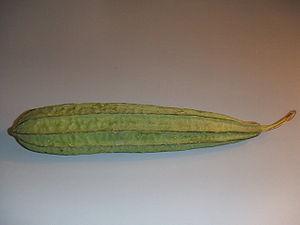
La cuisine thaïlandaise, bien que semblable en certains points avec celle de ses voisins chinois, indiens et birmans, se démarque par des saveurs et ingrédients originaux : curry, menthe, citronnelle, coriandre, basilic rouge. Pimentée à l'excès pour le palais occidental et presque toujours accompagnée de nuoc mam, elle rencontre un succès international croissant. Voici donc une liste des ingrédients utilisés en cuisine thaïlandaise.
Luffa est un genre de la famille des Cucurbitaceae. Les espèces sont généralement nommées Loofah, Loufah.
Luffa acutangula est cultivé en tant que légume, mais également comme éponge naturelle lorsqu'il est mur. Son fruit est proche du concombre ou de la courgette. On le retrouve dans le centre et l'est de l'Asie, ainsi qu'en Asie du Sud-Est. Cette espèce fait également office dans certains pays de plante d'intérieur.